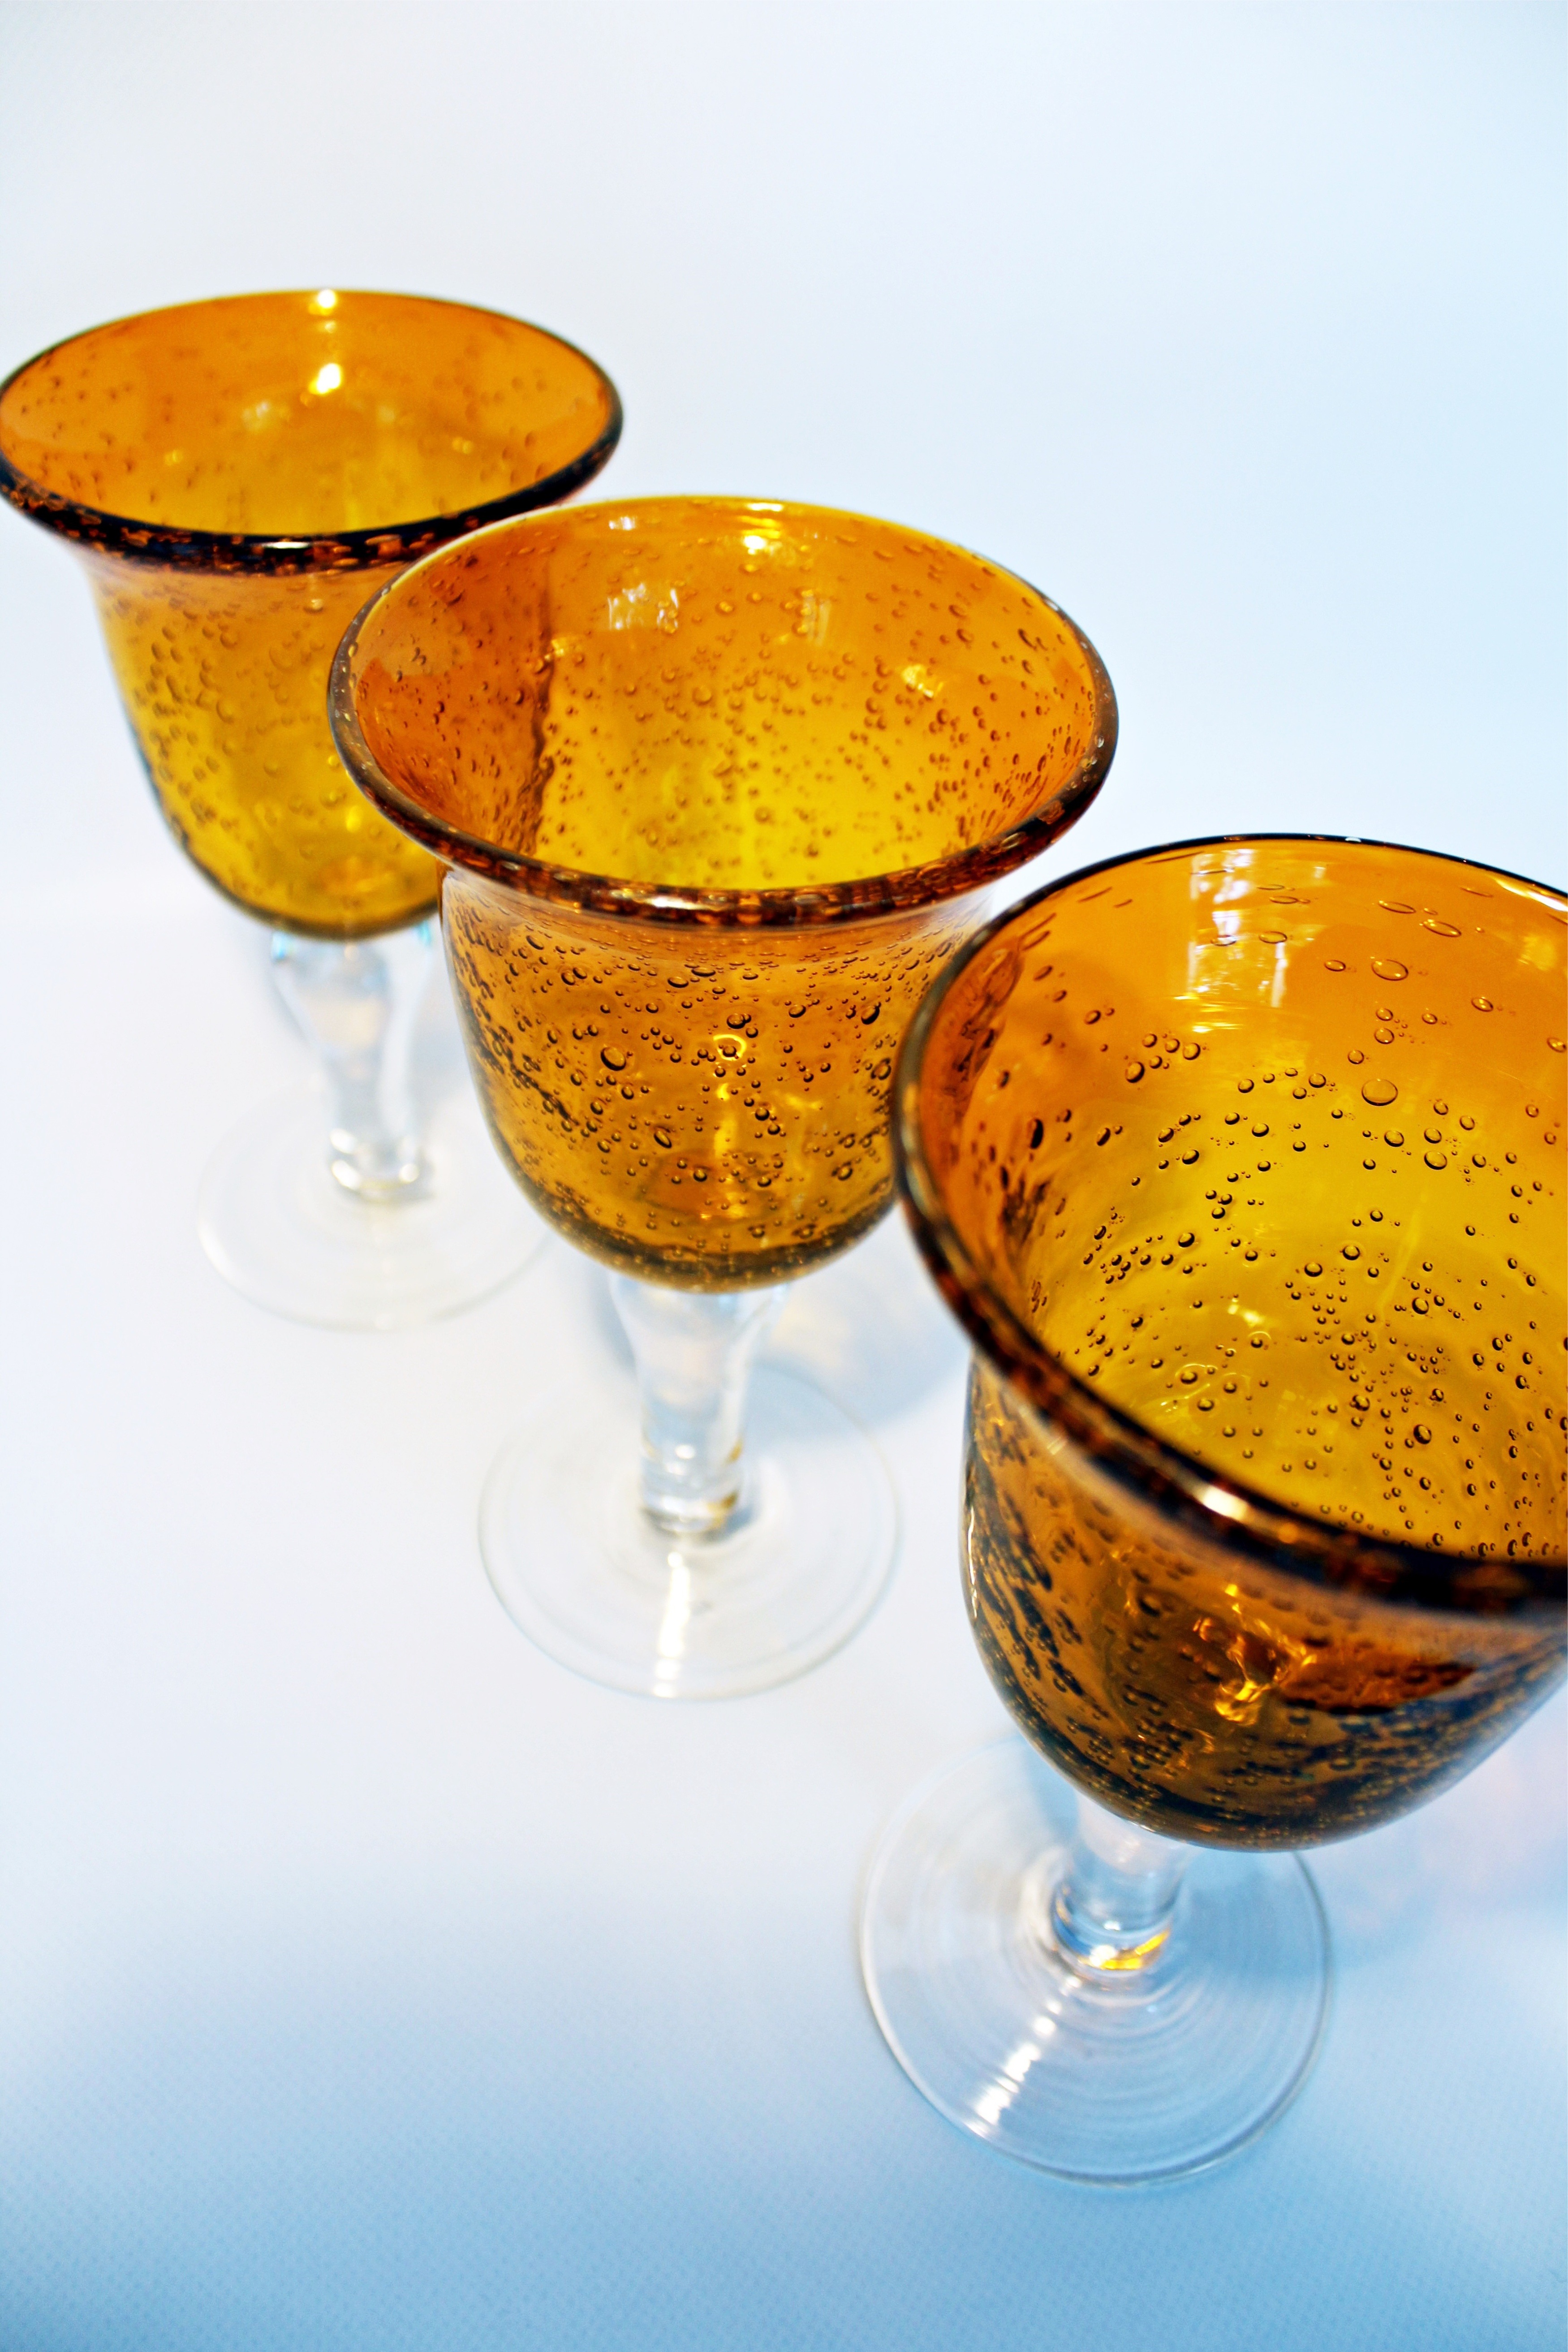
glass, decoration, orange, drink, lighting, decor, stained glass, wine glass, blown, design, swinging, glasses, accessories, champagne, alcoholic beverage, beer glass, glass art, man made object, distilled beverage, drinkware, glass trophies, blasglaeserei, stemmed glasses